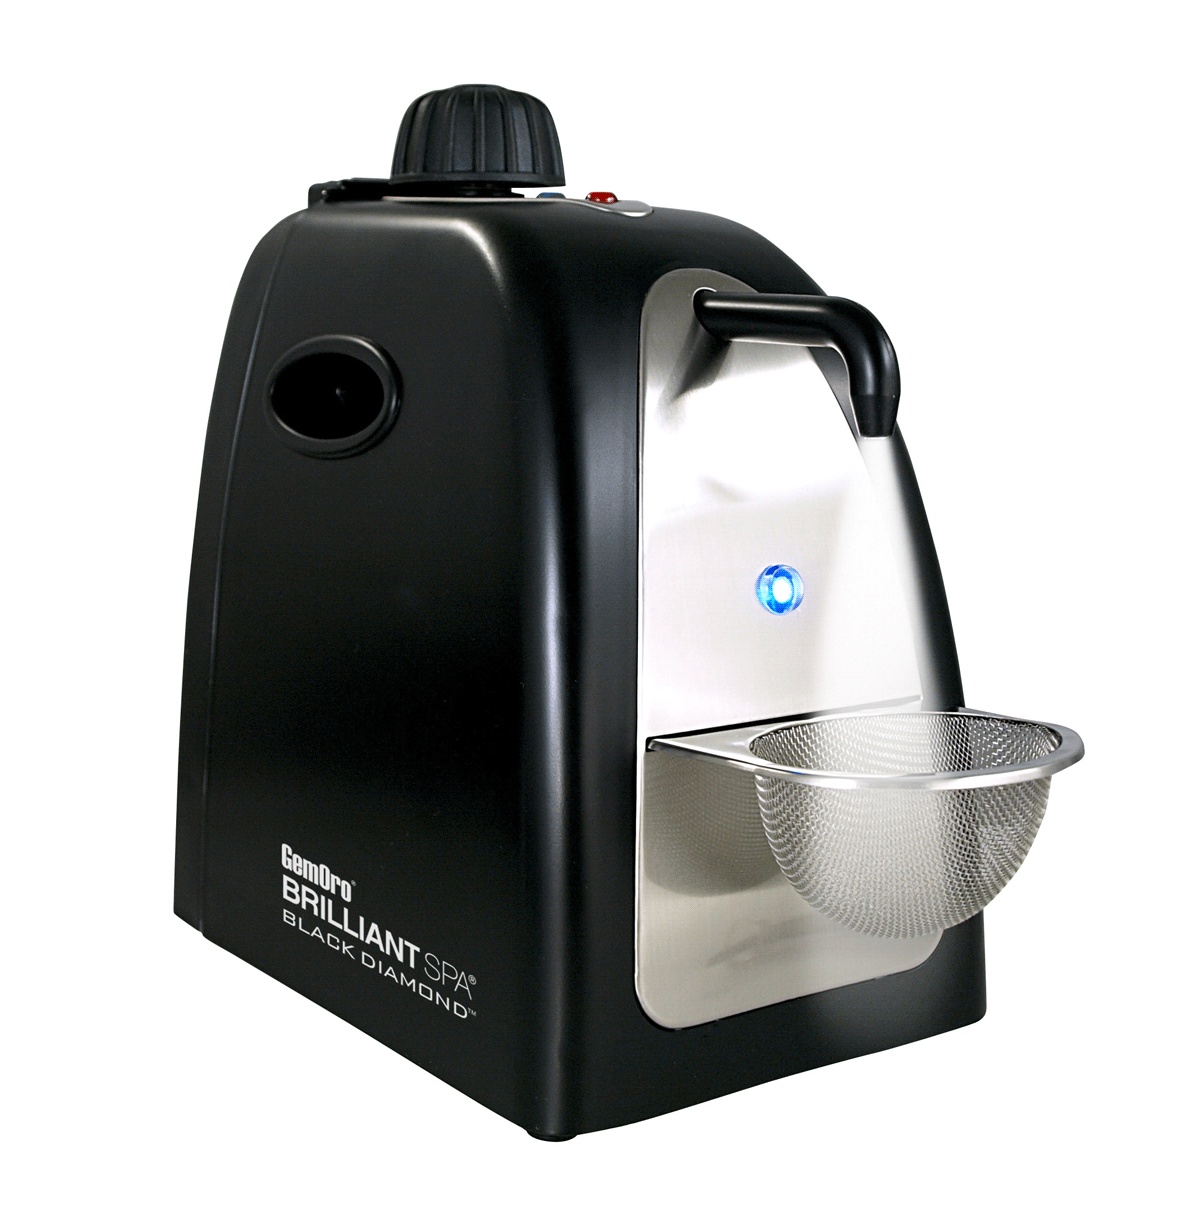
GEMORO® Brilliant Spa Diamond Steamer
New larger capacity steamer with even greater steam pressure! Cleans more & cleans faster – The best just got better! The ultimate personal jewelry steam cleaner with its increased steam pressure will thoroughly amaze you by effortlessly blasting away filth from the dirtiest of jewelry in just seconds, even in the tiniest of nooks and crannies of intricate pieces. With its larger tank and steam capacity you may clean your entire collection of jewels and more with ease! Professionally cleans diamonds, gold, silver and platinum jewelry. Perfect size approximate 1-pint tank capacity steam cleaner. Powerful steam cleaner safely generates a robust 50PSI of pressurized steam using regular tap. water safely blasts away dirt, grime, body oil, makeup and more. Advanced LED indicator lights show when unit is heating and when it is ready to steam. Bright blue LED light illuminates jewelry while being steam cleaned. Features an unrestricted cleaning zone, removable cleaning / drying basket and convenient on / off power switch. Easy-lift handles for moving. Cabinet made of durable, long-life ABS, with contemporary stainless steel accent panels. Includes jewelry holding tweezers, basket, steam residue mat and water funnel with measuring fill cup. Designed in the USA with European influence. Built for safety – ETL Listed. 2 Year limited replacement warranty. Manual.
Brand: GemOro
Category: Health & Beauty > Jewelry Cleaning & Care > Jewelry Steam Cleaners